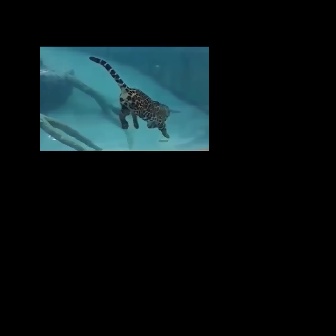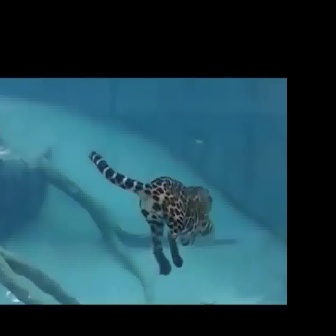
  Please identify the target specified by the bounding box [88,56,170,138] in the first image and locate it in the second image. Return the coordinates in [x_min,y_min,x_max,y_max] format.
Answer: [88,148,214,275]